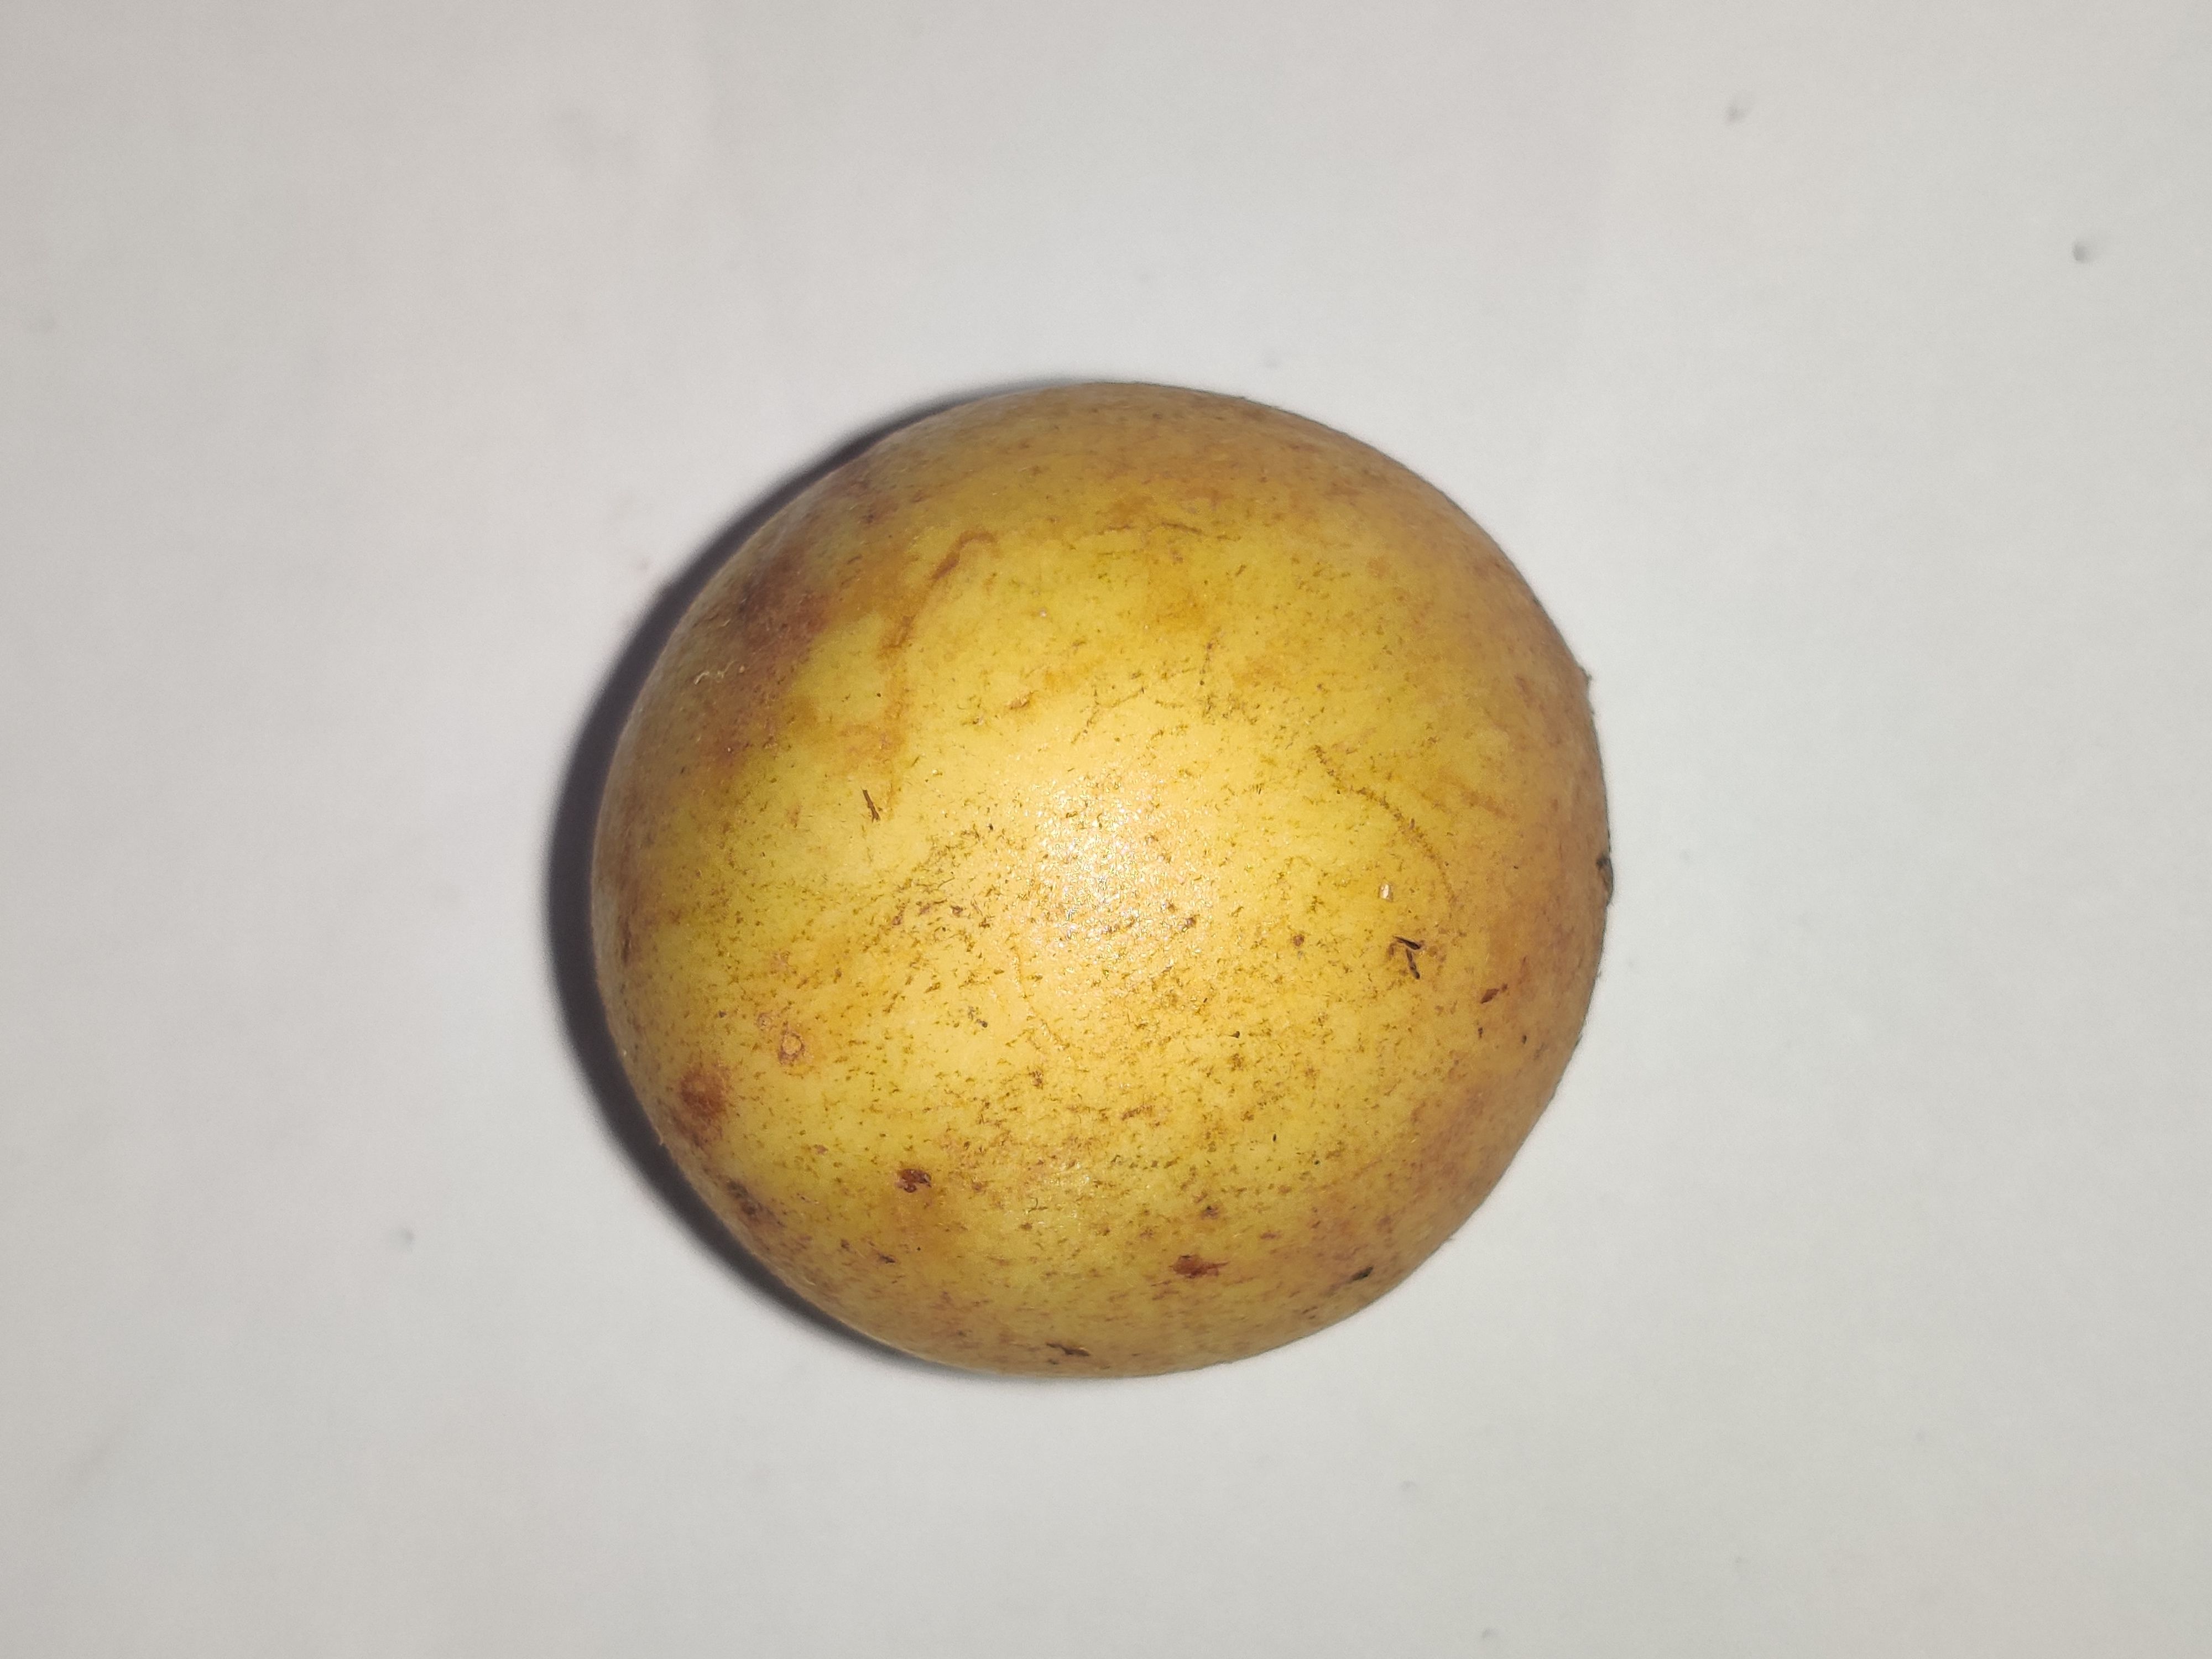
Fruit: burmese-grape
Grade: 1st-grade